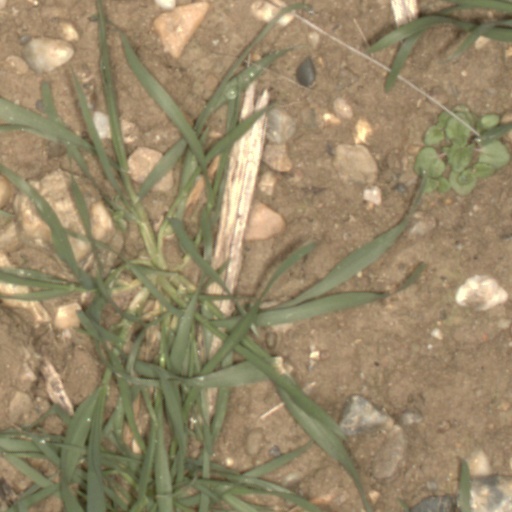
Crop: wheat